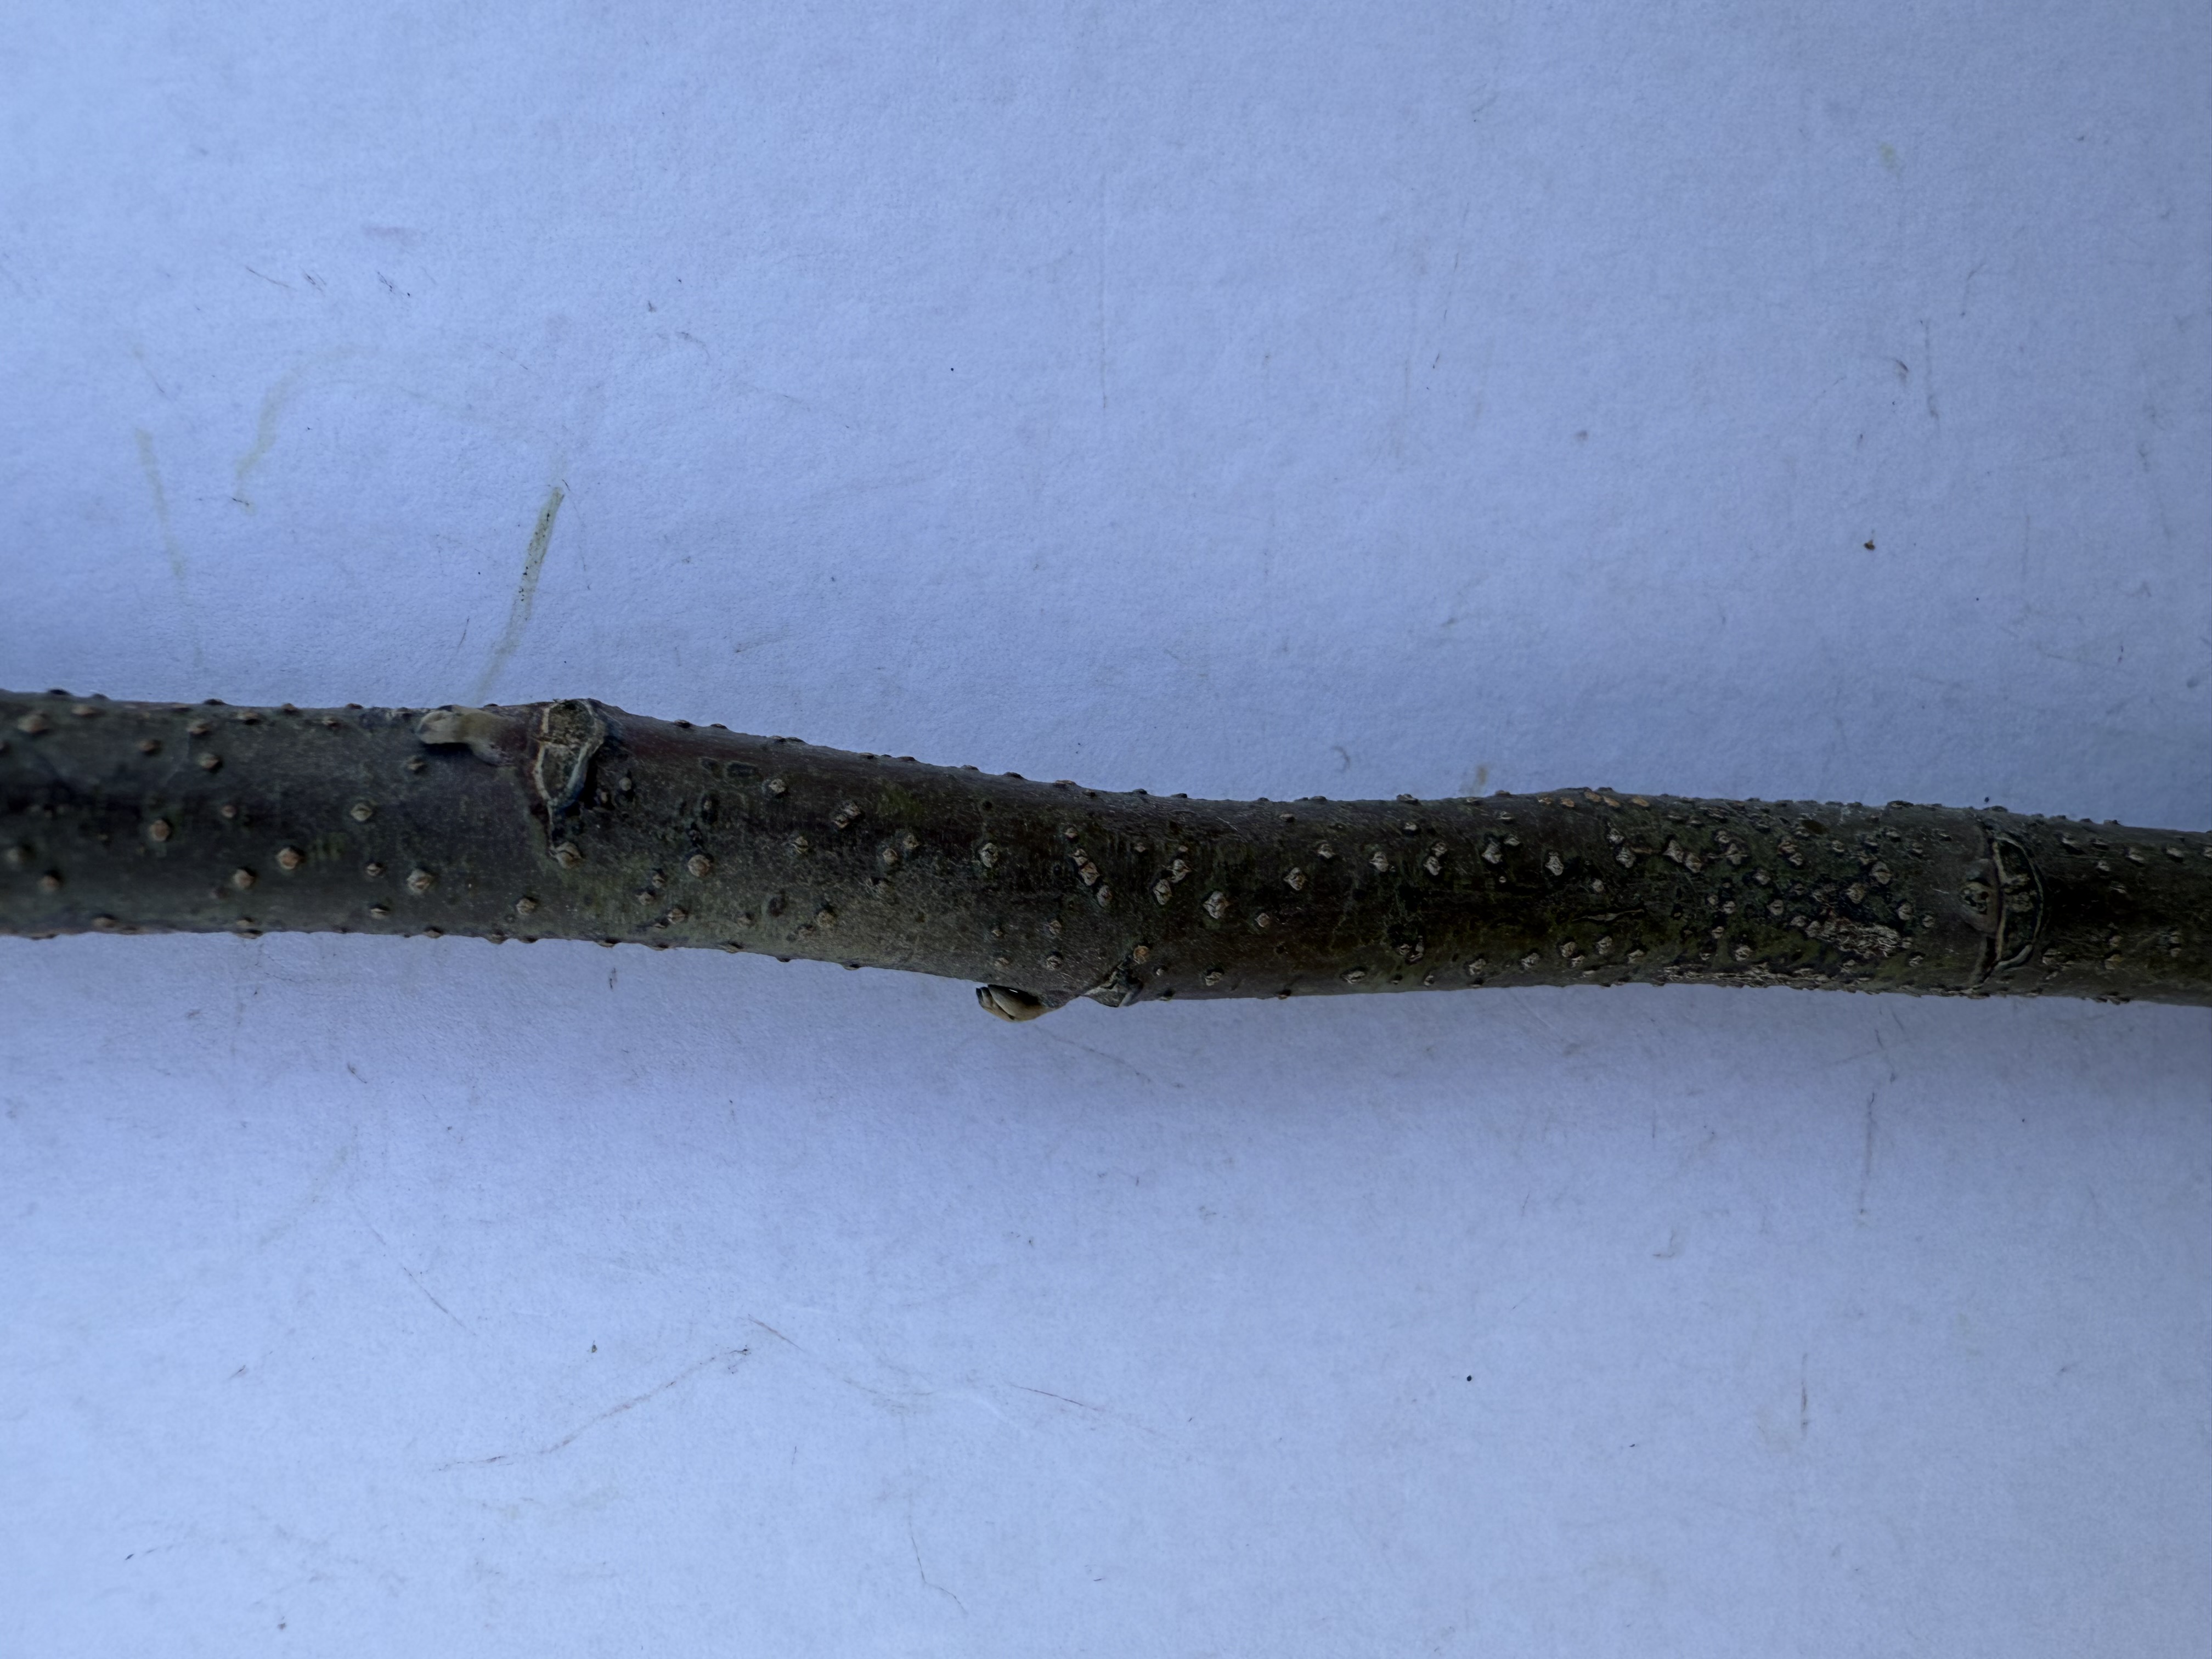
Variety: Carob